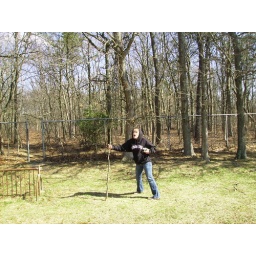
gick's the monkey in the lion king.true story.